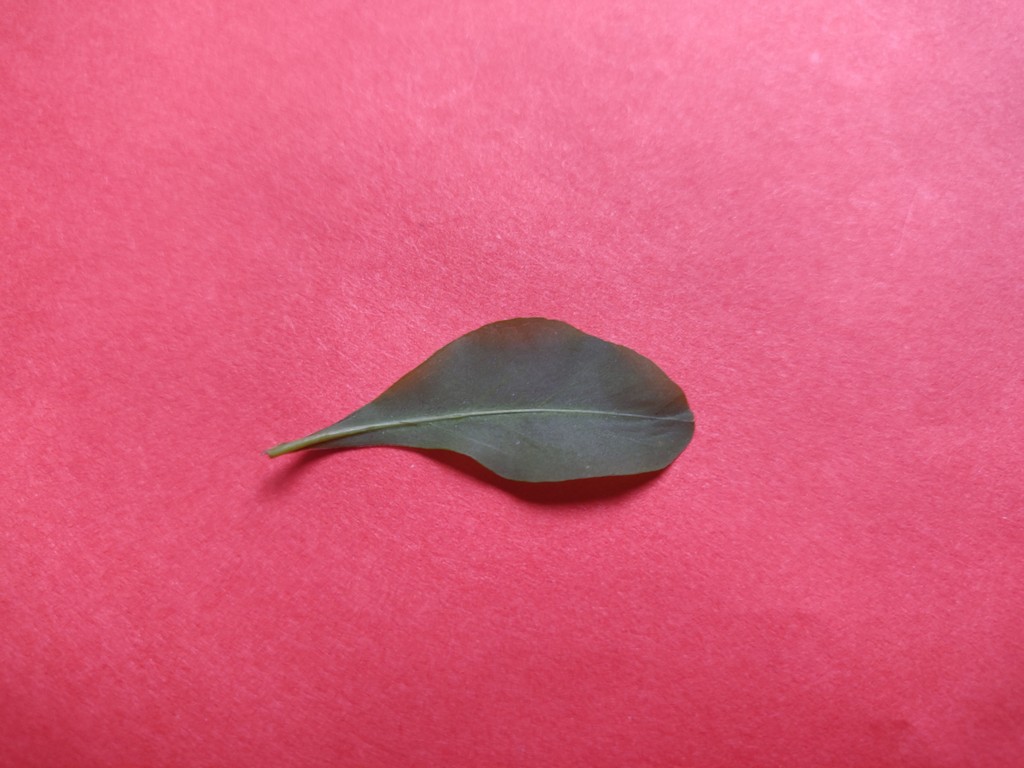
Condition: Healthy
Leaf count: single
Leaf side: back